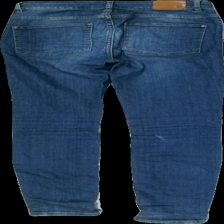
View: back
Type: Jeans
Category: Ladies
Brand: Twist & Tango
Colors: Blue
Material: 100% cotton
Cut: Regular
Season: All
Trend: Denim
Damage location: bottom left
Damage 2 location: middle left
Damage 3 location: top center
Price range: 100-150
Recommended usage: Reuse
Description: blå jeans